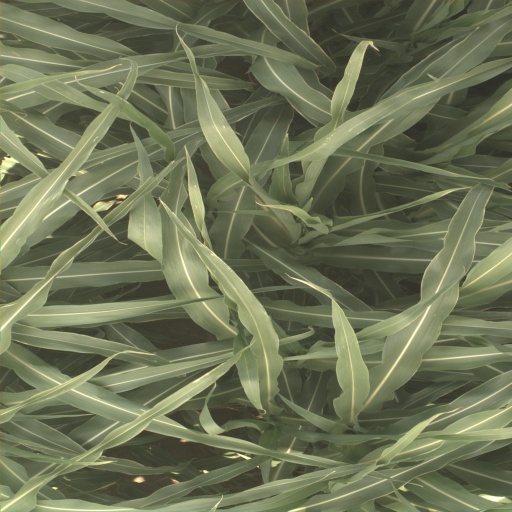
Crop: sorghum